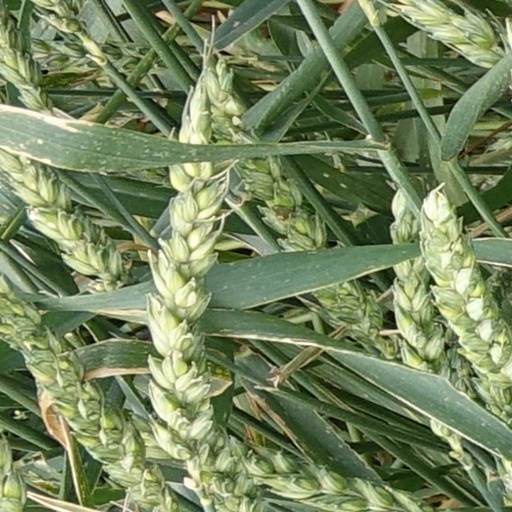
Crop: wheat